Pigot Diamond

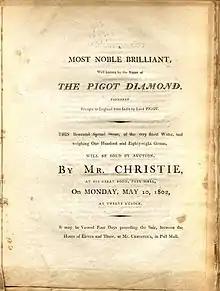
Auction announcement for Pigot diamond at Christie's, London, 10 May 1802

The Pigot Diamond was obtained by George Pigot during his term as British governor of Madras, the capital city of the Indian state of Tamil Nadu for the East India Company. He may have received it from an Indian prince in 1763. This may have been the Rajah of Tanjore as Pigot had told the directors of the East India Company that he had received presents from the Rajah. It also may have been Muhammad Ali Khan Wallajah, the Nabob of Arcot. The diamond may have been mined at Golkonda. Diamonds were a common way to transfer money back to England at the time. Pigot brought it to London, probably in June 1764 when he returned to England aboard the East Indiaman "Plassey" after his first term as governor of Madras (1755–1763). The diamond was brought to England rough cut and subsequently cut as a fine, oval brilliant, and had an official recorded weight of . The cutting is said to have taken two years and cost £3,000. The size of the rough stone is estimated to have been around . At the time, it was the largest diamond in England. It has been characterised as having a large table (the largest central facet of the crown) and girdle, but it is relatively shallow in depth giving it poor brilliance.